Eugenio Alafaci

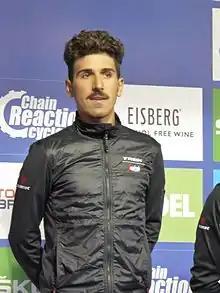
Alafaci at the 2016 Tour of Britain

Eugenio Alafaci (born 9 August 1990) is an Italian former professional racing cyclist, who rode professionally between 2014 and 2019 for the and teams.